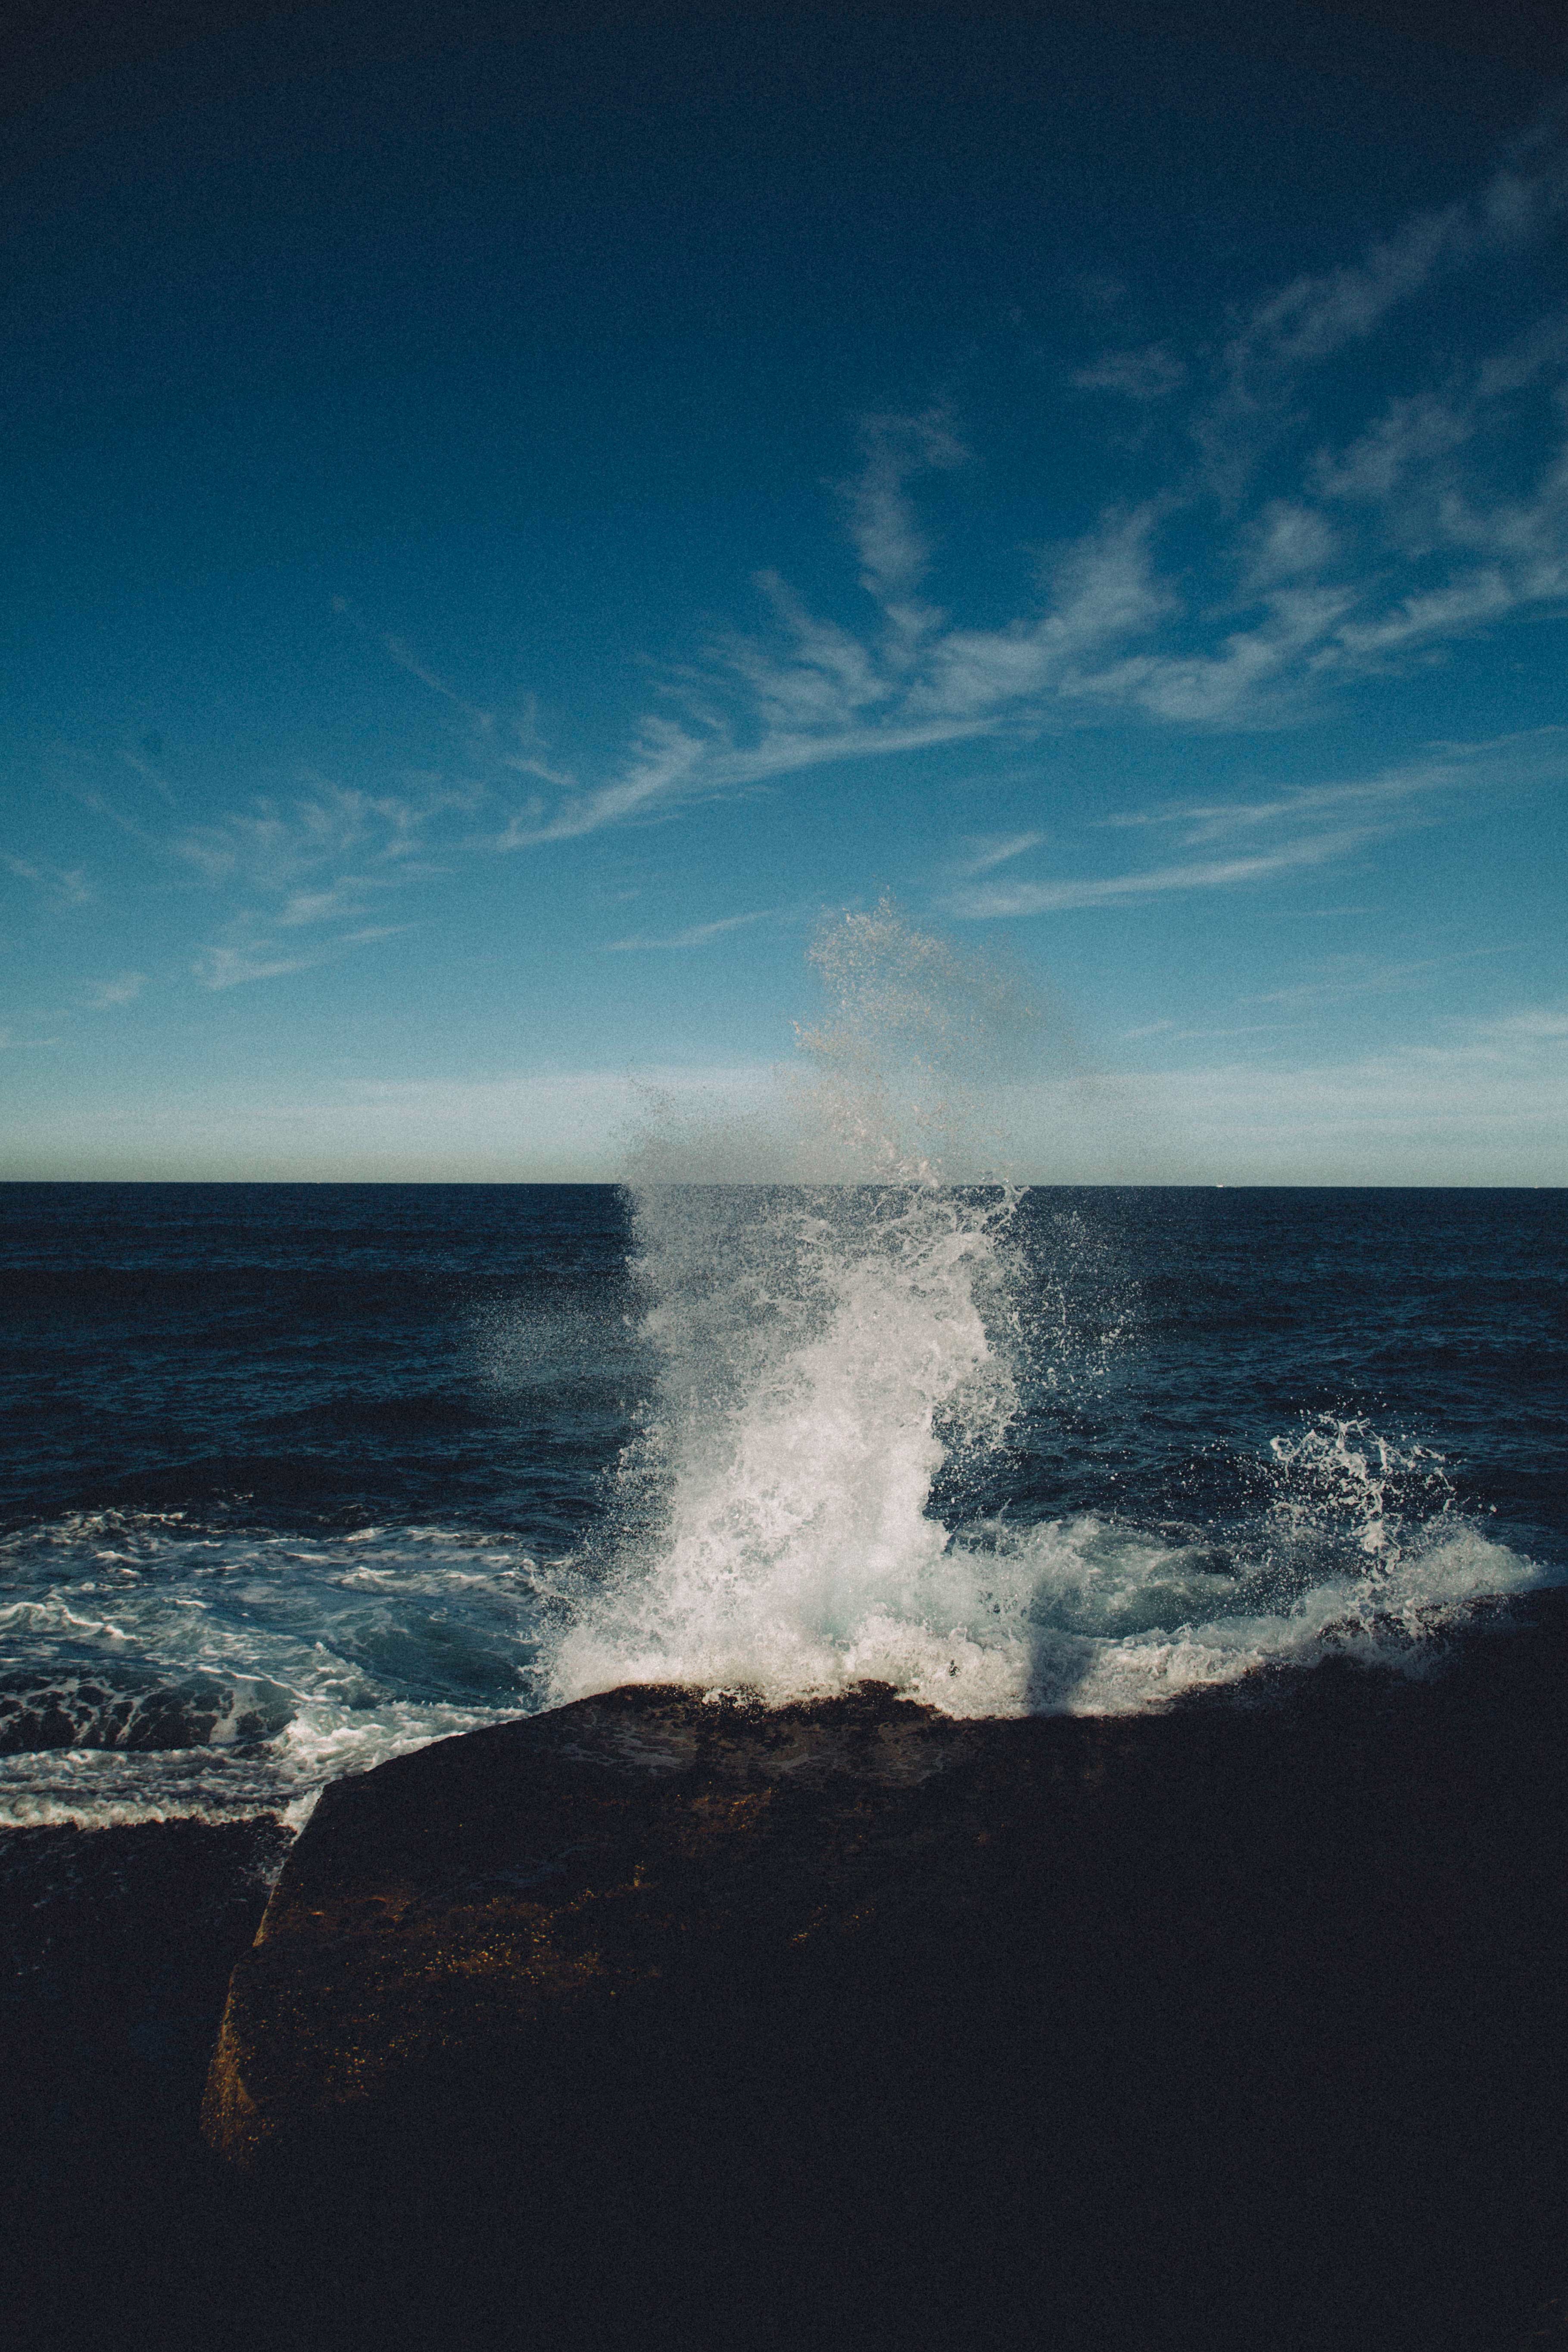
beach, sea, coast, sand, ocean, horizon, cloud, sky, sunrise, sunlight, shore, wave, wind, dawn, dusk, bay, body of water, cape, wind wave